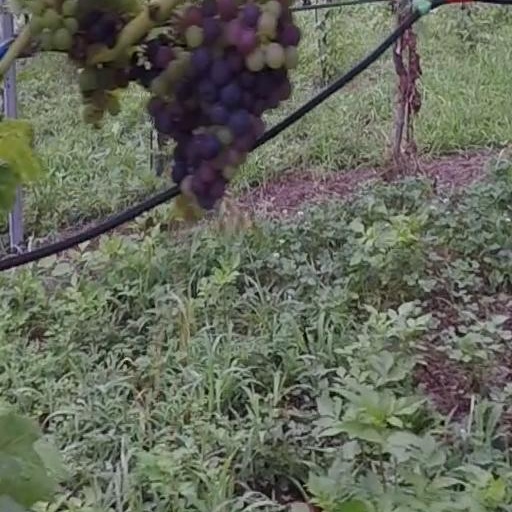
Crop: grape